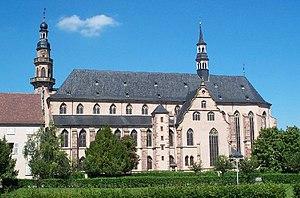
Cet article recense les monuments historiques français classés en 1939.
L’église des Jésuites de Molsheim est un édifice religieux catholique sis à Molsheim en Alsace. Elle est l'église de la paroisse Saint-Georges de Molsheim, sous le nom d'église de la Très-Saint-Trinité. De style gothique sa construction fut décidée le 15 novembre 1614 par l'Archiduc Léopold d'Autriche, évêque de Strasbourg et la première pierre posée en février 1615 en présence de l'archiduc Charles d'Autriche. Consacrée le 26 août 1618 par l'évêque de Bâle, Guillaume Rinck de Baldenstein. Le coût total de la construction s'éleva à 140 000 florins et la chronique rapporte que l'Archiduc Léopold régla la dernière dette de 20 000 florins pour accélérer l'achèvement des travaux. L’église fut plusieurs fois remaniée adoptant des aspects des styles architecturaux successifs. Son style gothique y est allié à l'architecture moderne. Elle est classée au registre des monuments historiques de France depuis 1939.
Les procès de sorcellerie à Molsheim ont revêtu au XVIIᵉ siècle une ampleur inégalée, qui culmine en 1630 avec une impressionnante série de procès d'enfants, pour la plupart élèves du collège des Jésuites. Or, en ces temps de lutte contre le protestantisme, l'enseignement de la jeunesse était un élément fondamental de la stratégie de l'Église. Celle-ci se trouve donc être une victime collatérale des procès de sorcellerie, pourtant organisés sous l'égide de l'évêque. Après ce paroxysme de 1630, le nombre de procès de sorcellerie à Molsheim se réduit très nettement, comme ailleurs, sous la pression d'autorités qui commencent à comprendre que le phénomène leur a échappé.